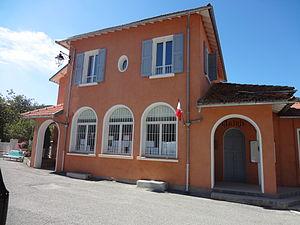
Vergons est une commune française, située dans le département des Alpes-de-Haute-Provence en région Provence-Alpes-Côte d'Azur. Elle s’étend de part et d’autre du col de Toutes Aures, situé à 1 120 m d’altitude, emprunté par la route nationale 202.